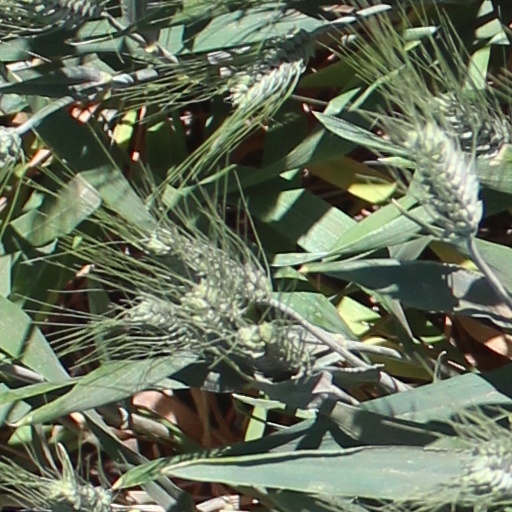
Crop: wheat